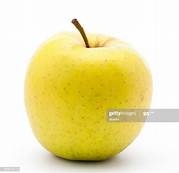
Label: apple